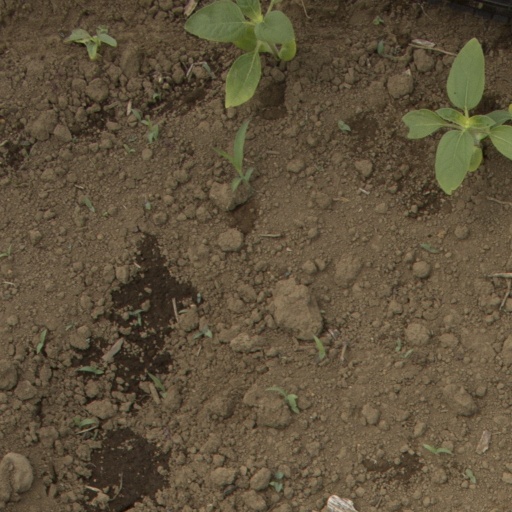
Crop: Jerusalem artichoke